Weston, Toronto

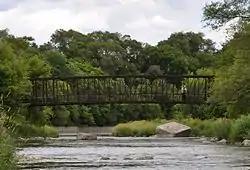
View of the Humber River footbridge south of Lawrence Avenue. Weston has a number of small parks along the Humber River Valley.

The Toronto Transit Commission (TTC) runs several bus routes through the area, linking to the subway system. The 32 Eglinton West, 35 Jane, 52 Lawrence West, 59 Maple Leaf, 73 Royal York, 79 Scarlett, and 89 Weston all pass through the neighbourhood.